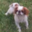
Label: dog